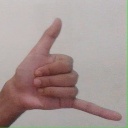
अक्षर: द